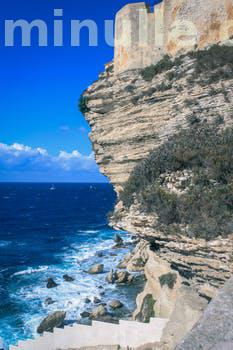
Label: Watermark